Zoë Charlton

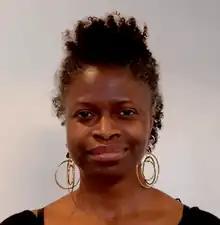

Zoë Charlton (born 1973) is an American contemporary artist and the direct of the School of Art and a tenured full professor of Art at George Mason University.